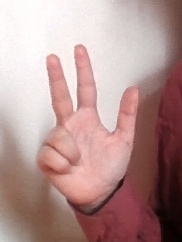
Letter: al